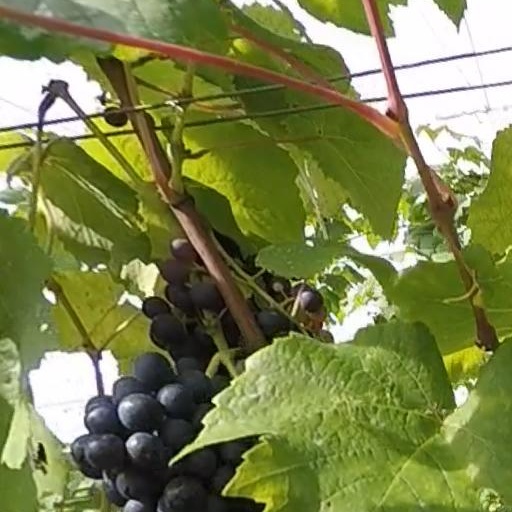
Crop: grape